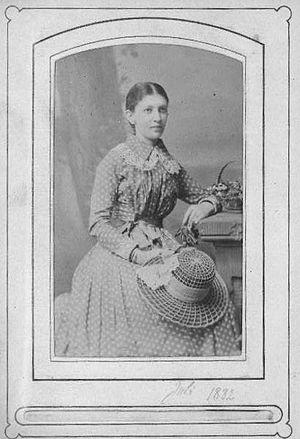
Martha Freud, née Martha Bernays est l'épouse du psychanalyste Sigmund Freud.